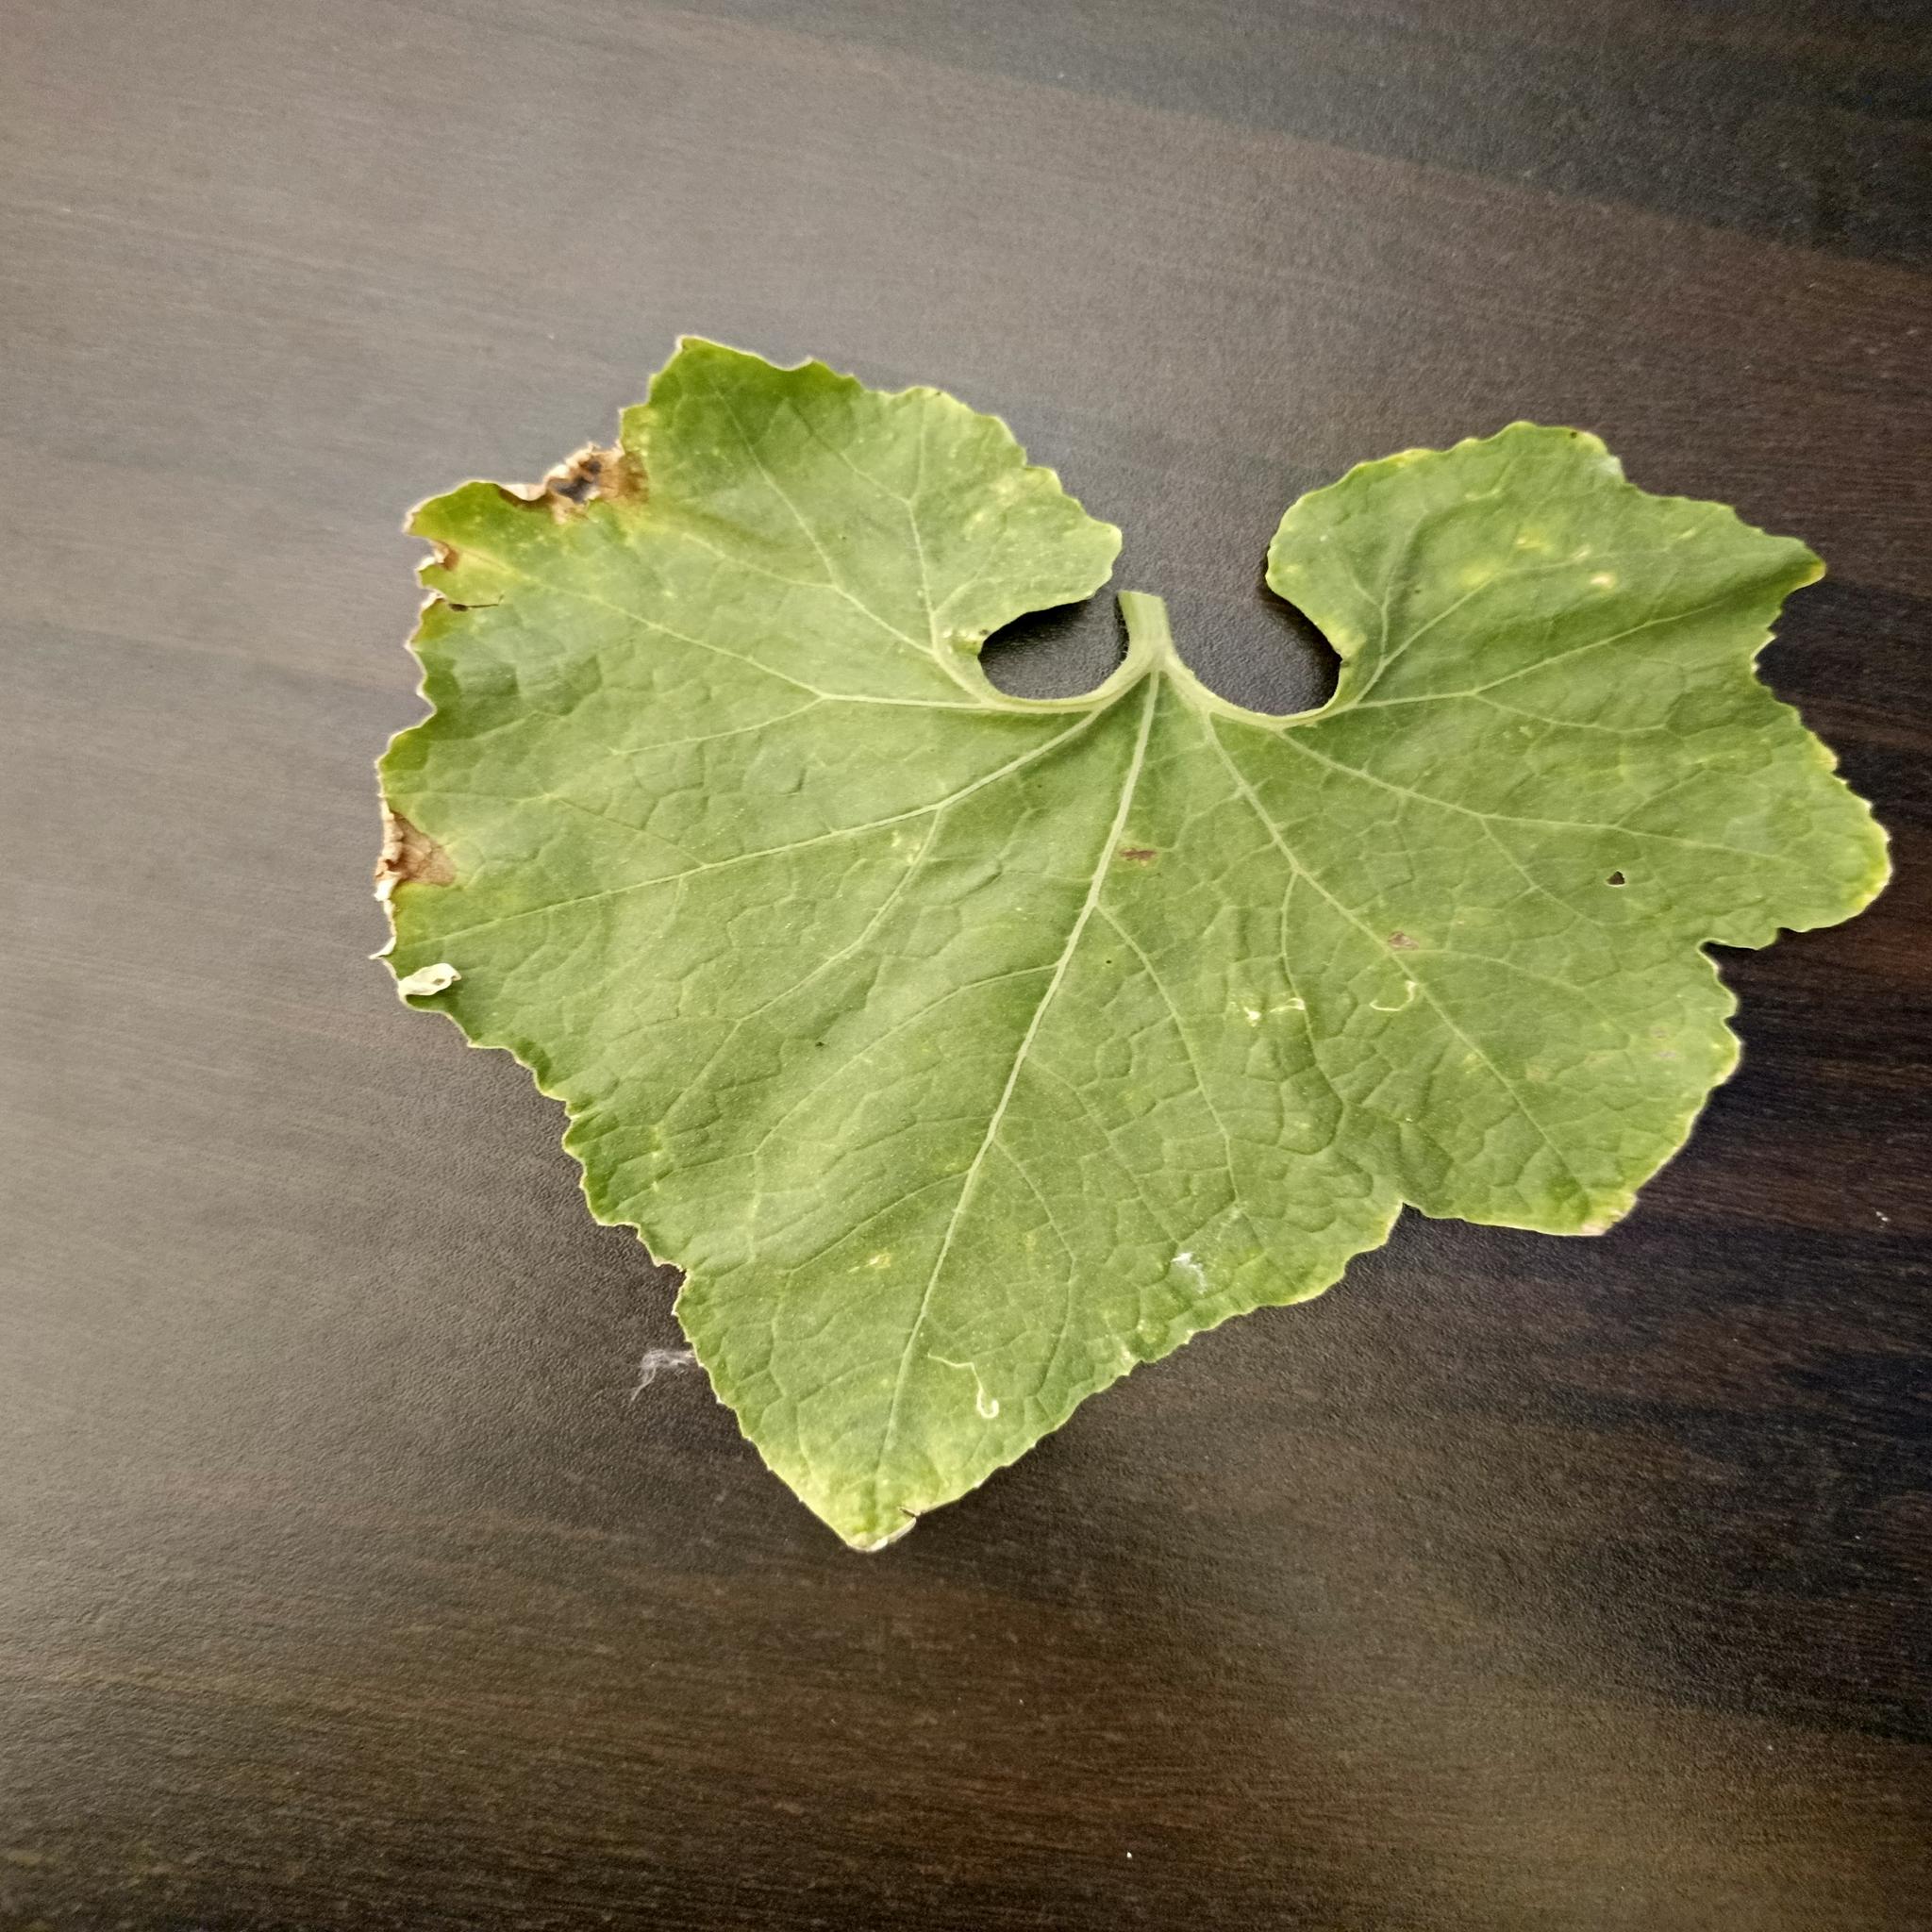
Label: Downy mildew